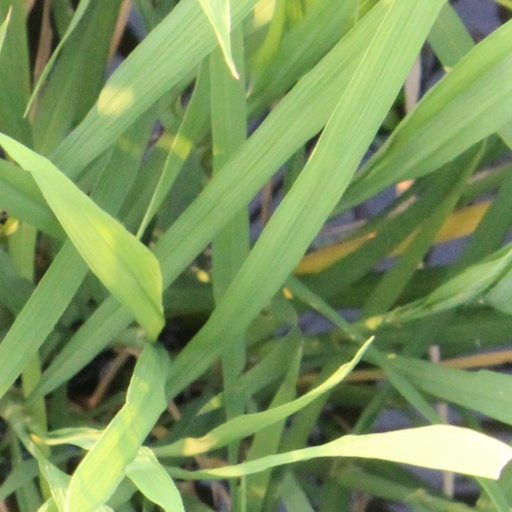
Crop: rice